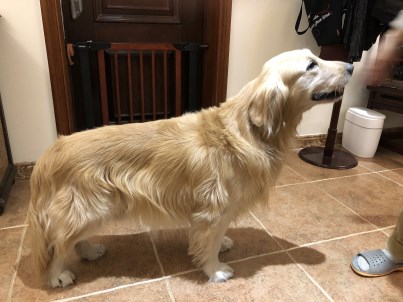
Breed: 5355-n000126-golden_retriever